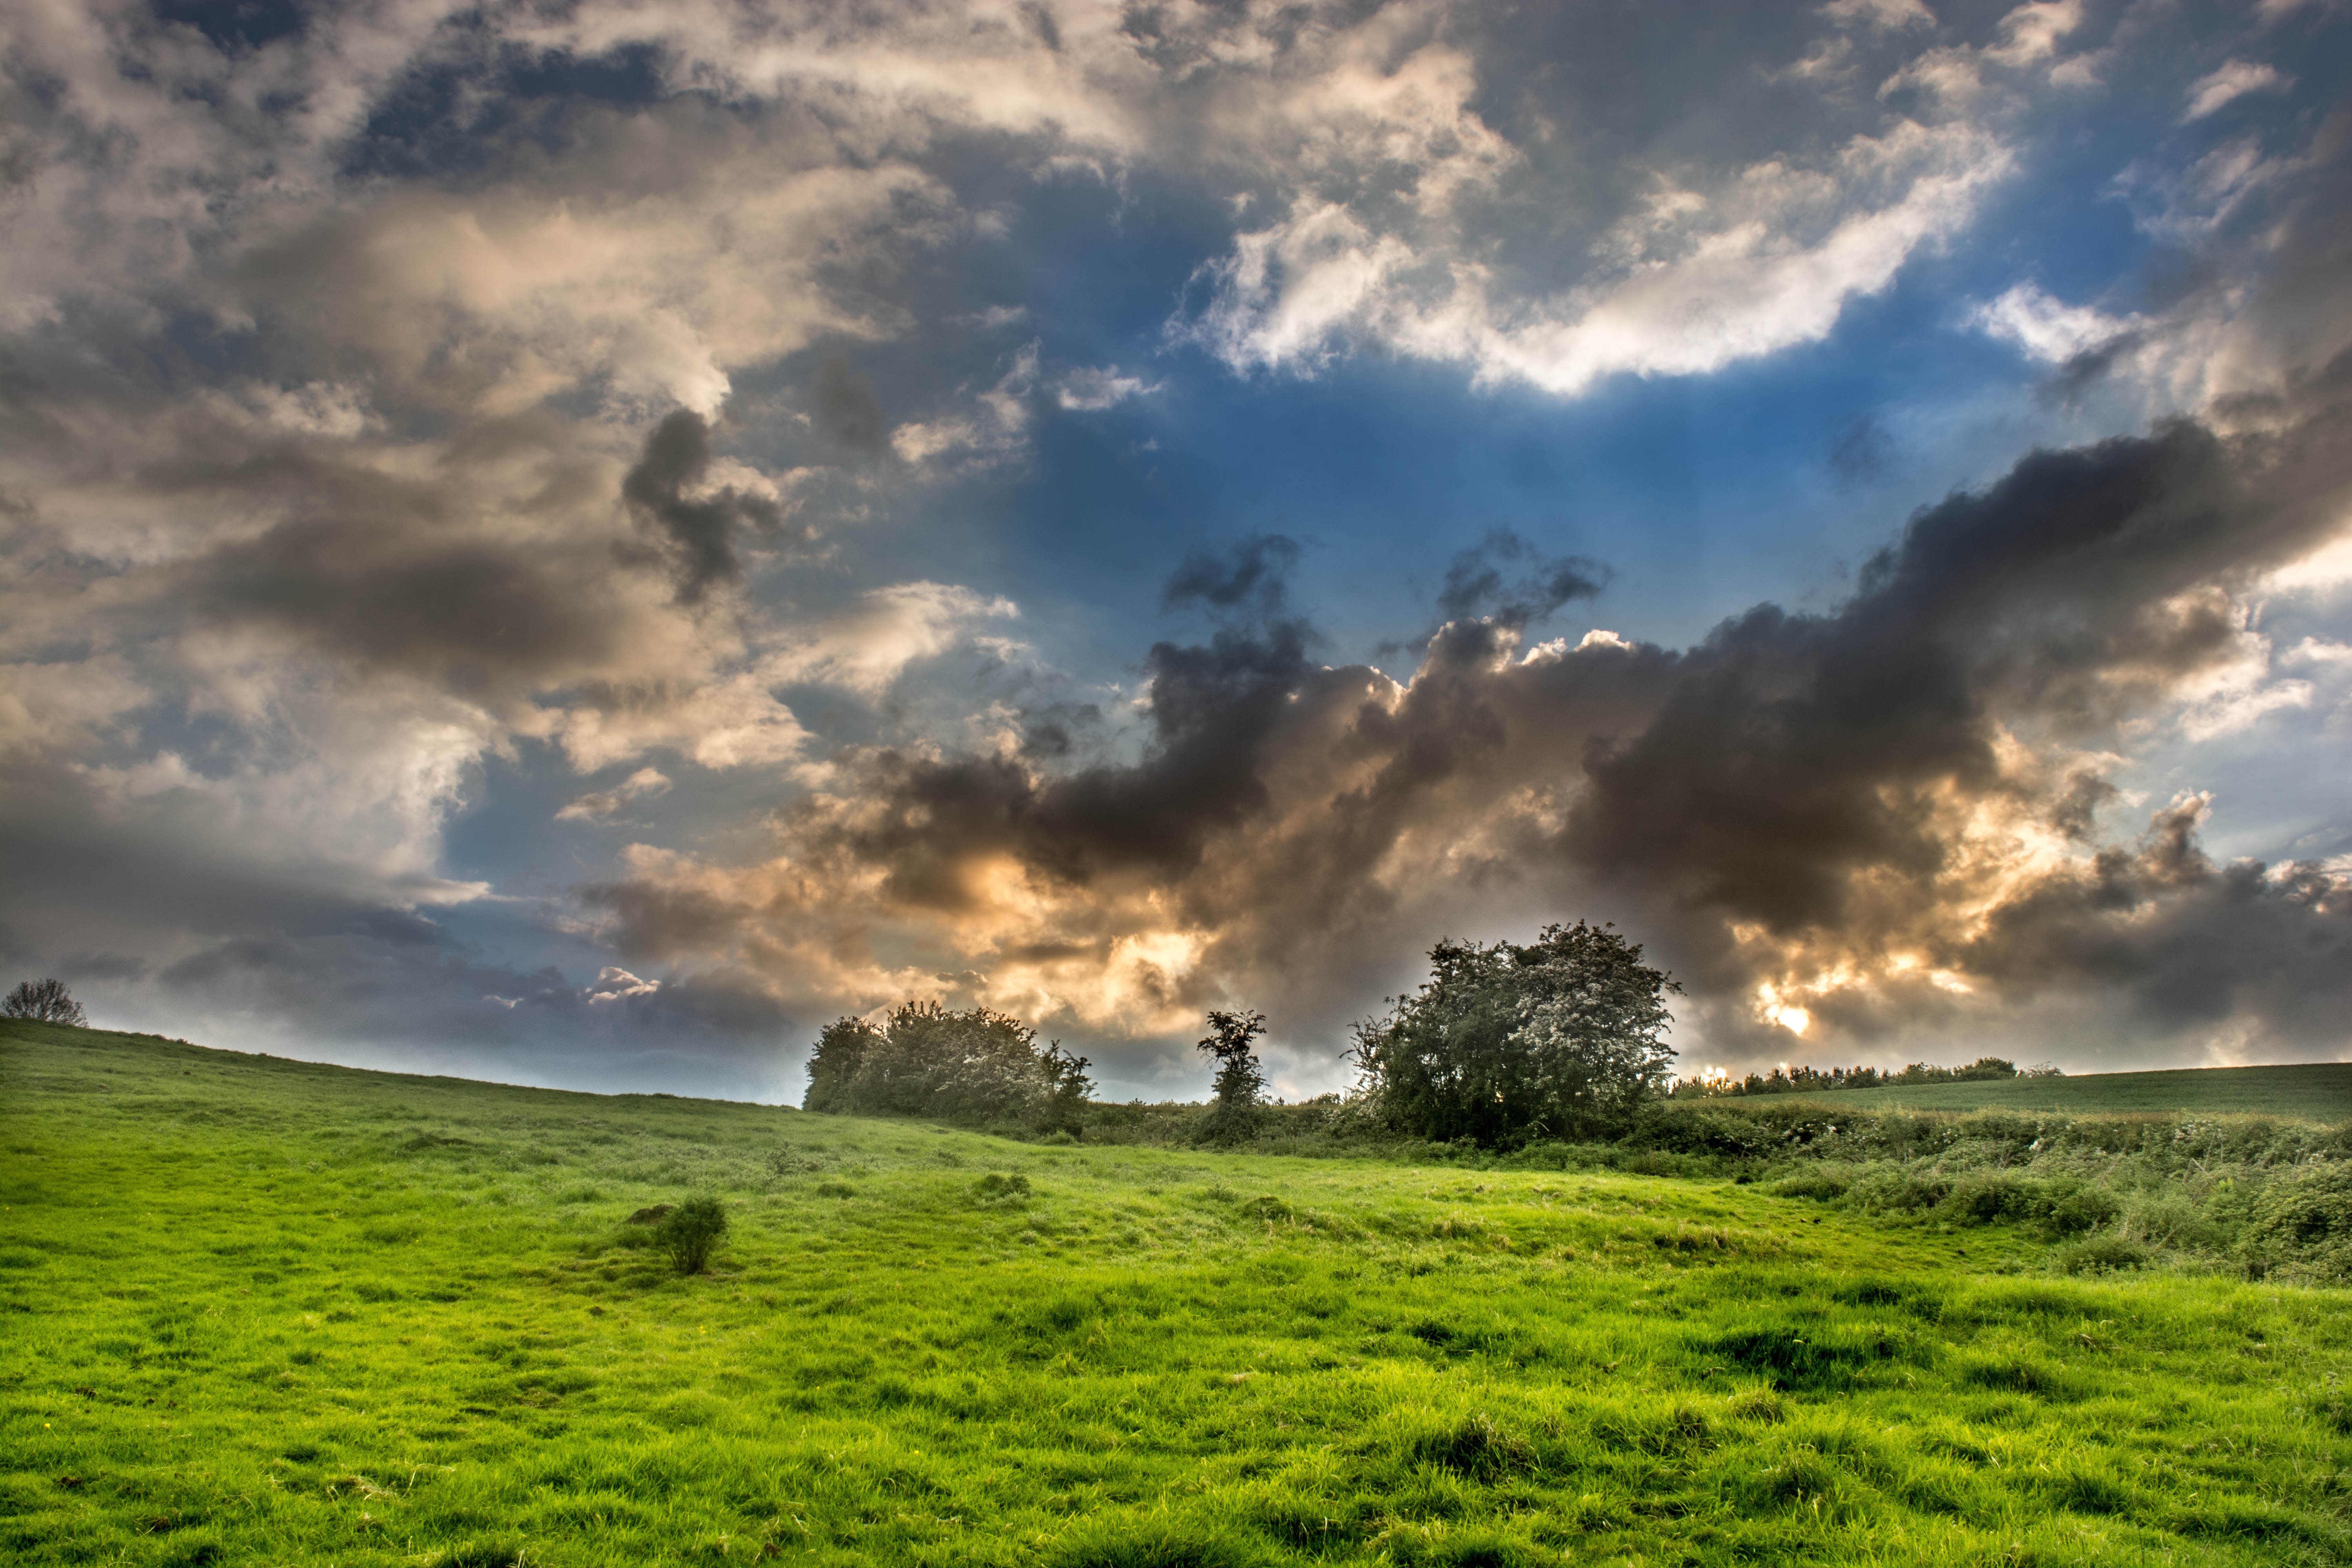
landscape, sea, tree, nature, grass, outdoor, horizon, mountain, cloud, sky, sun, sunrise, sunset, mist, field, farm, meadow, prairie, countryside, sunlight, morning, hill, wind, dawn, atmosphere, country, summer, travel, dusk, evening, rural, green, scenic, weather, blue, plain, uk, england, grassland, british, english, britain, habitat, rural area, meteorological phenomenon, atmospheric phenomenon